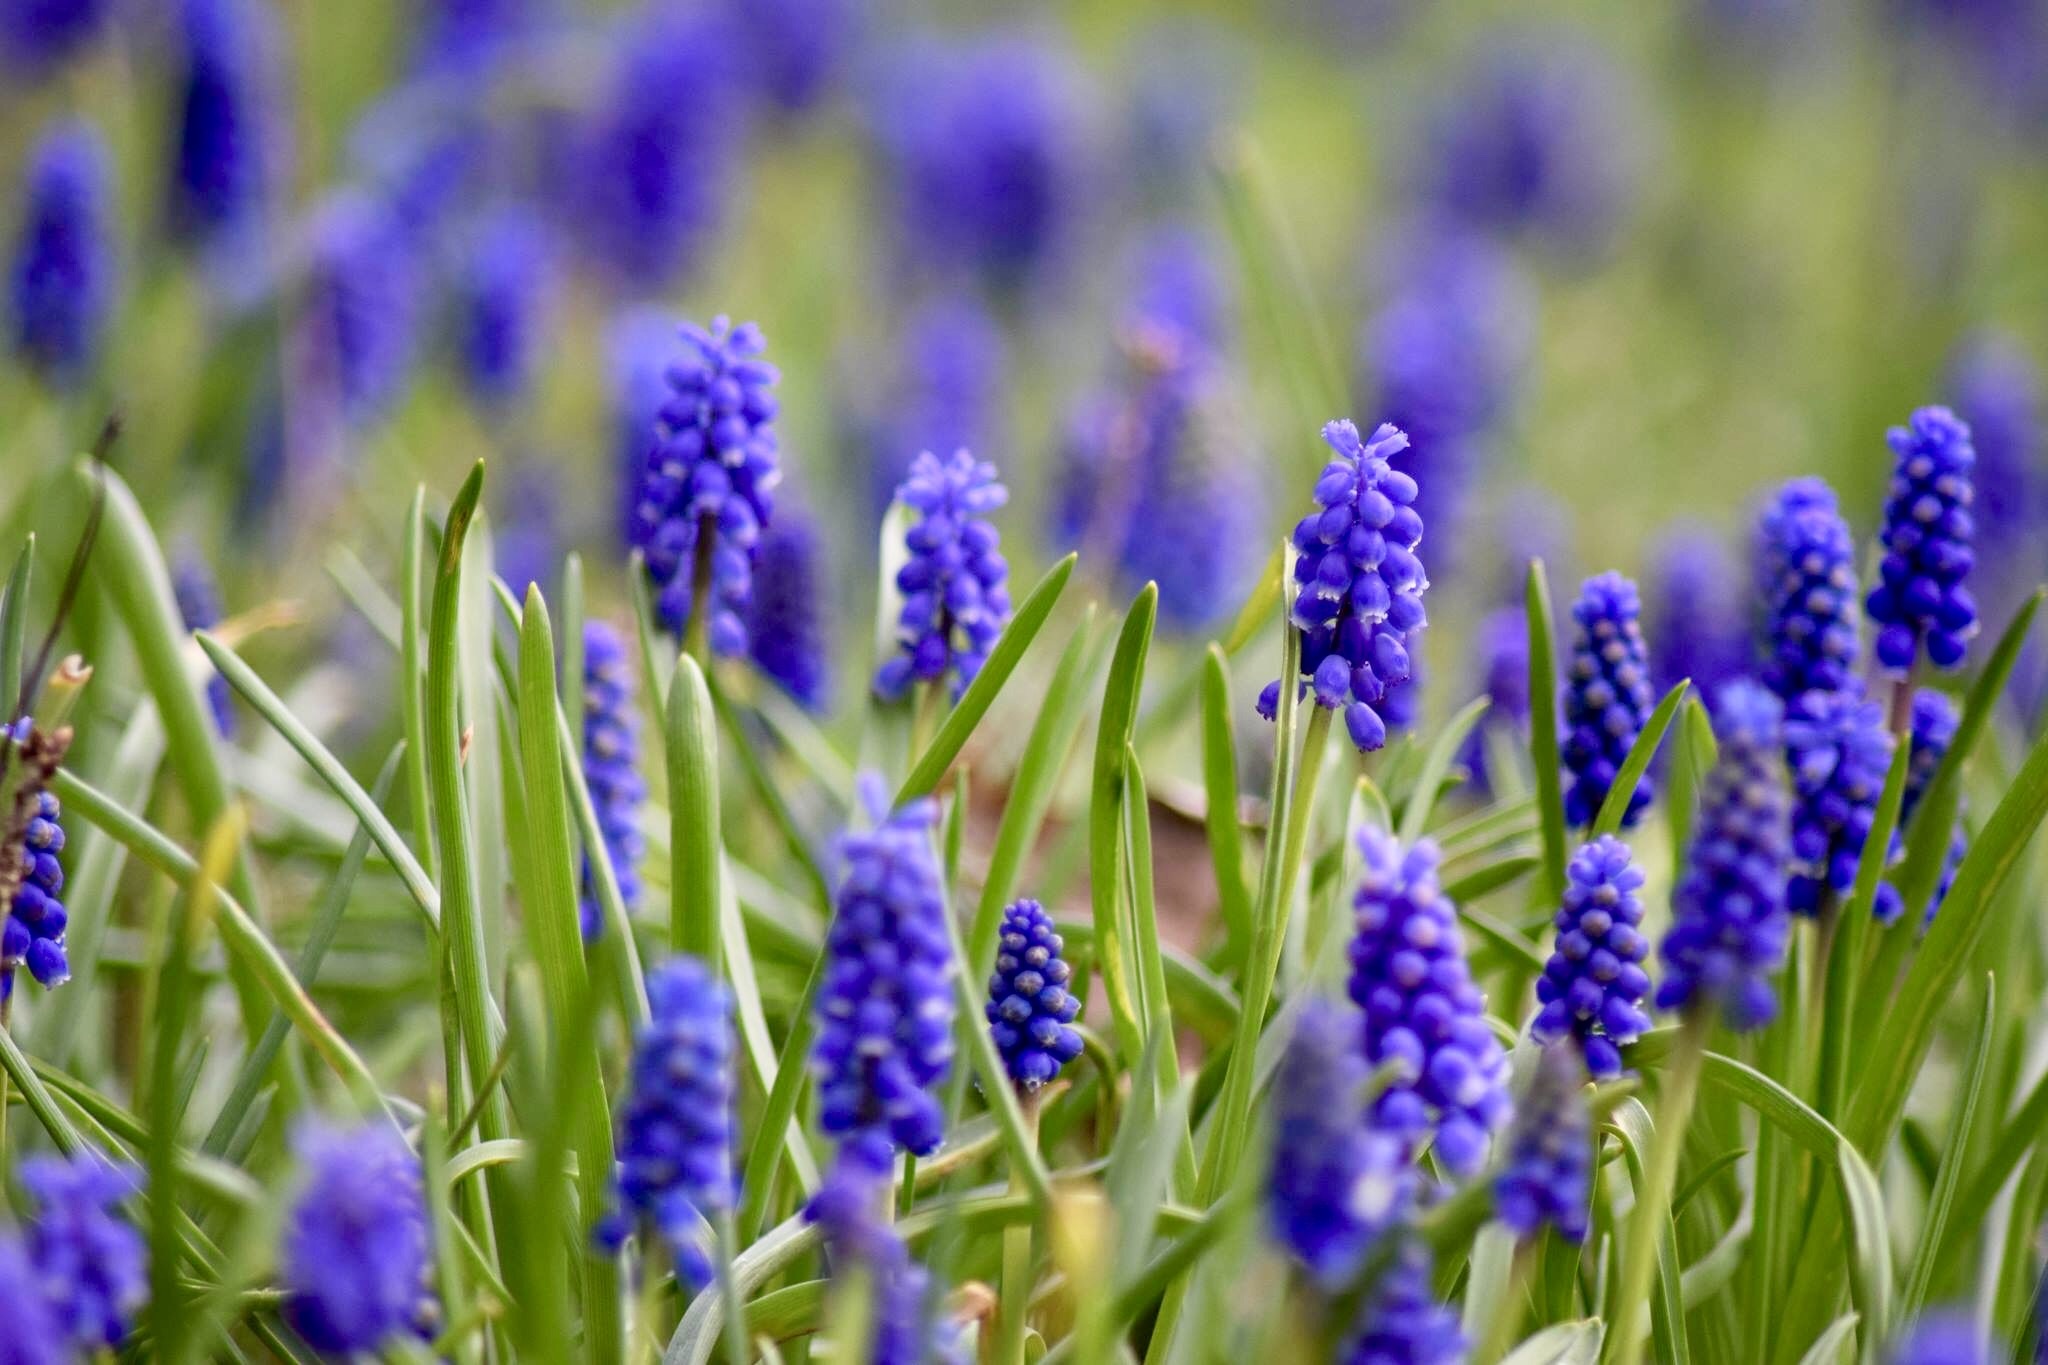
plant, field, meadow, prairie, flower, purple, botany, flora, lavender, wildflower, flowers, hyacinth, lupin, flowering plant, perl hyacinth, grass family, land plant, english lavender, french lavender, dactylorhiza praetermissa